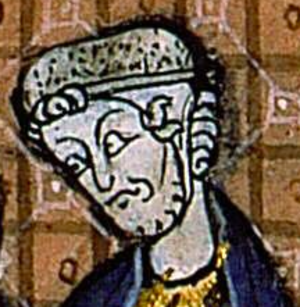
Robert Iᵉʳ de Normandie, dit Robert le Libéral ou plus couramment Robert le Magnifique, est duc de Normandie d'août 1027 jusqu'à sa mort survenue en Terre sainte le 2 juillet 1035, lors d'un pèlerinage. Il est le père de Guillaume II de Normandie dit « Guillaume le Bâtard » futur Guillaume le Conquérant.